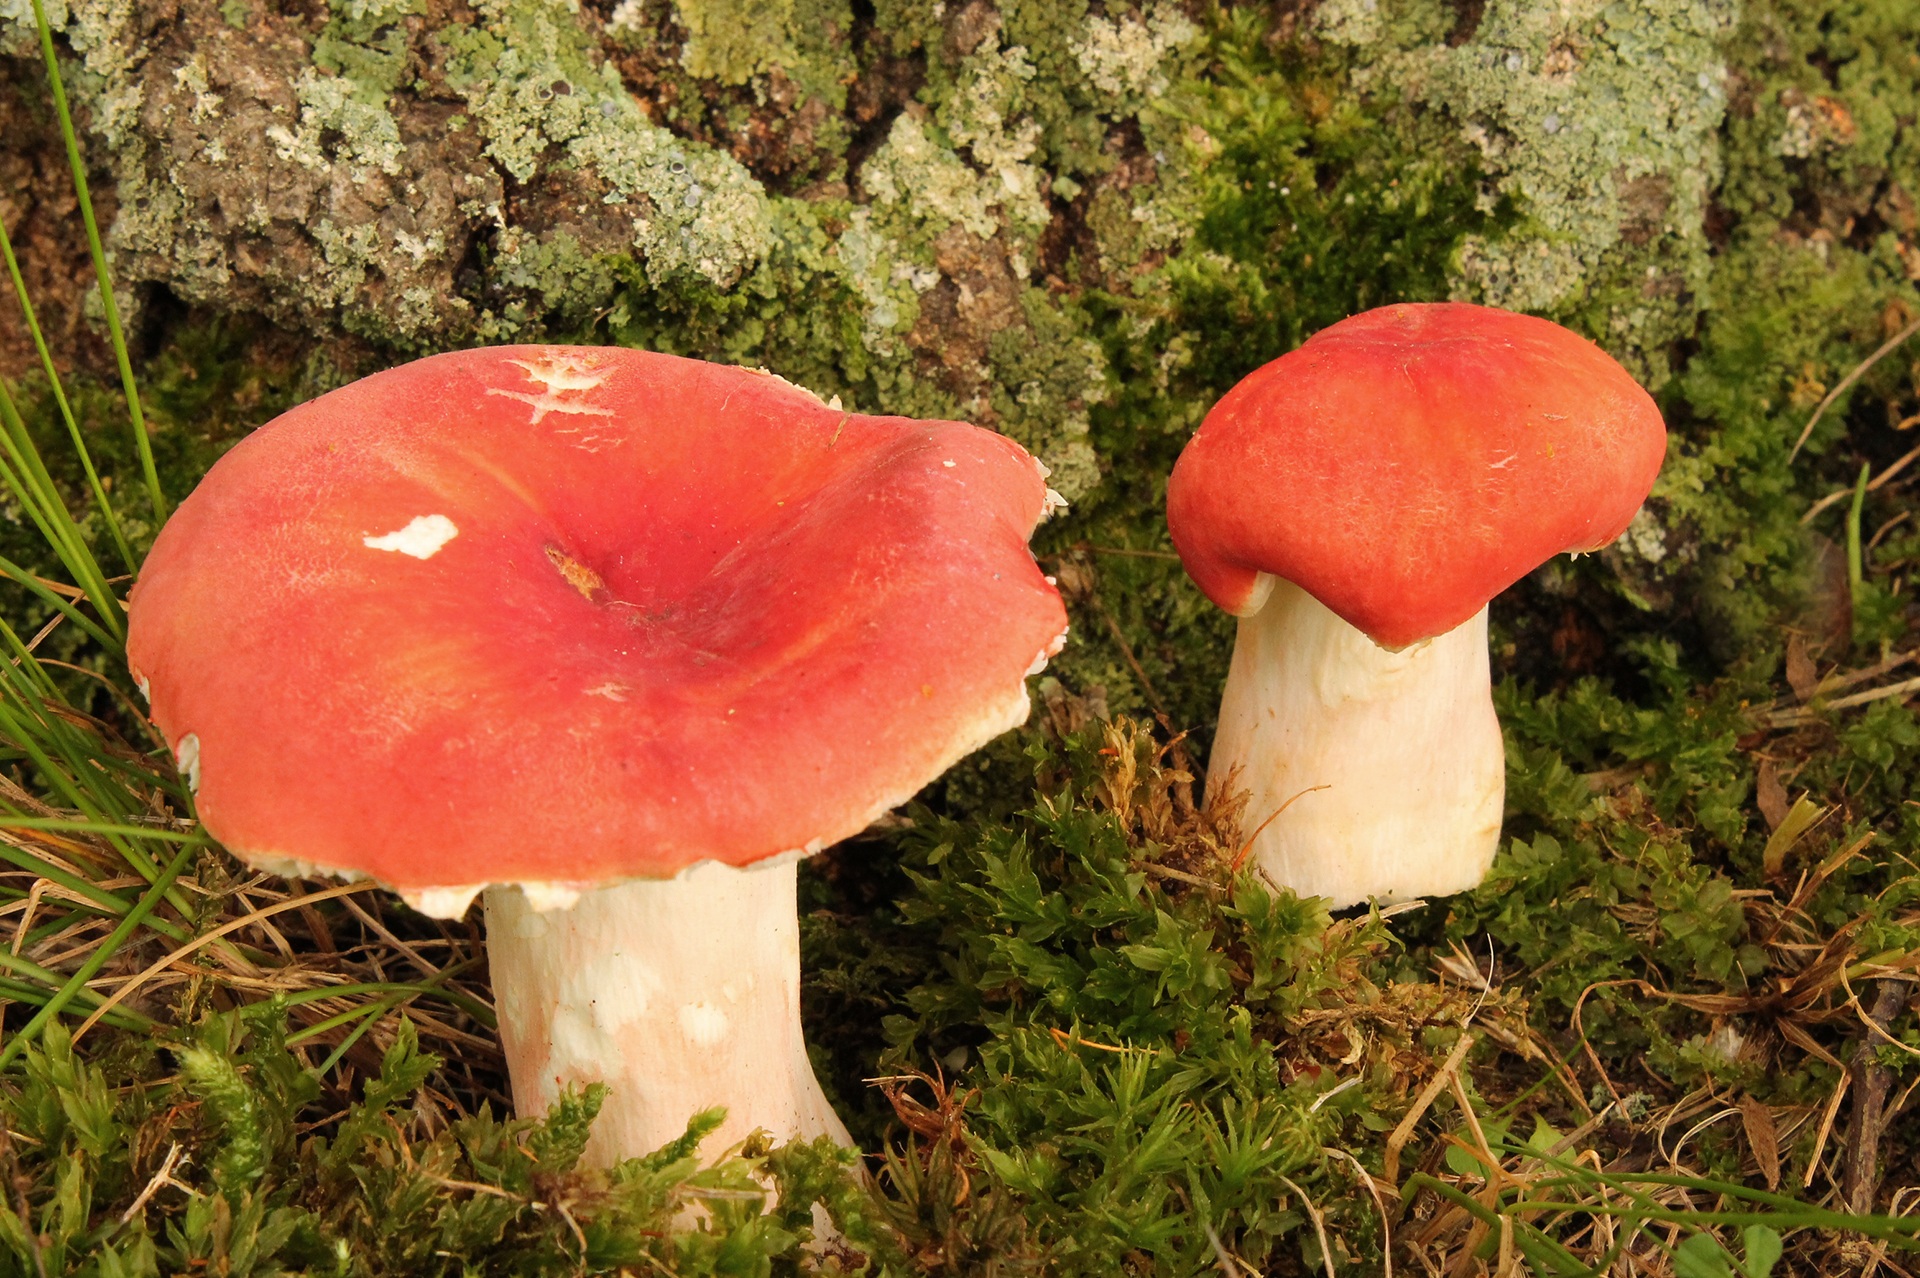
ground, flower, stool, wet, moss, sign, red, umbrella, grow, natural, couple, mushroom, toadstool, fungus, stand, fungi, mushrooms, cap, pair, magic, delicate, agaric, bolete, find, rainfall, agaricus, matsutake, oyster mushroom, edible mushroom, medicinal mushroom, agaricomycetes, agaricaceae, champignon mushroom, penny bun, pleurotus eryngii